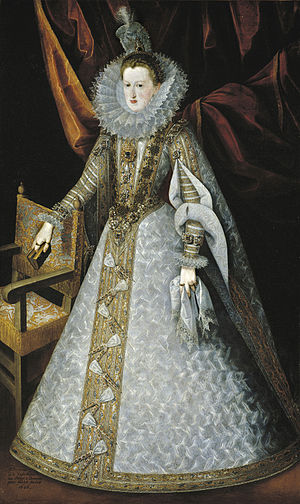
Margrete af Østrig (1584–1611)
Margrete af Østrig var datter af ærkehertug Karl 2. af Østrig og Maria Anna af Bayern. Hun var altså søster til kejser Ferdinand 2..